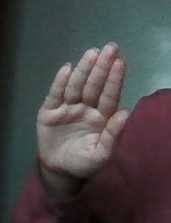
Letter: seen